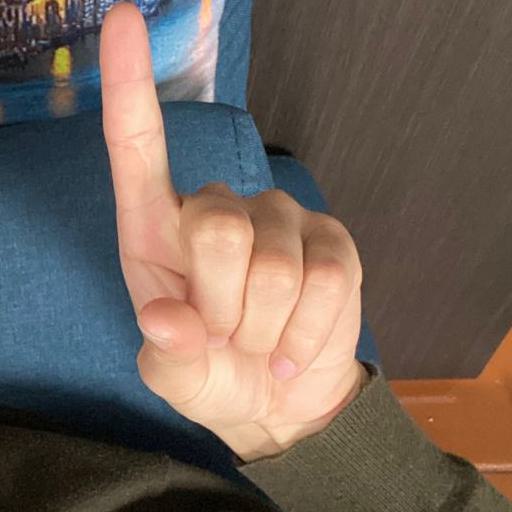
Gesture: one